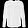
Label: Shirt